Galápagos Islands

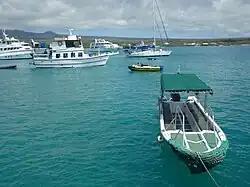
Water taxi in Puerto Ayora

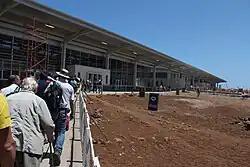
Seymour Airport on Baltra

For a long time during the early 1900s and at least through 1929, a cash-strapped Ecuador had reached out for potential buyers of the islands to alleviate financial troubles at home. The US had repeatedly expressed its interest in buying the islands for military use as they were positioned strategically guarding the Panama Canal. Besides the United States, Japan, Germany and Chile also expressed interest in establishing bases in the islands at the turn of the century. Chile had previously acquired the Straits of Magellan and Easter Island for strategic reasons and lieutenant Gregorio Santa Cruz argued in 1903 that possessing an island in equatorial waters, like the Galápagos, would be of great benefit since the geopolitical situation of Chile was expected to drastically change when the Panama Canal opened. Another benefit would be to widen the security radius of Chile. Chile was alarmed by the United States plans to establish a Guantanamo-like base in the Galápagos Islands since it would mean that Chile's nitrate-rich northern provinces would be within the range of United States Navy. Ecuador's staunch resistance to a US purchase or bases in the islands can be credited to Chilean diplomacy, which in turn was informally backed on this issue by Great Britain and Germany.